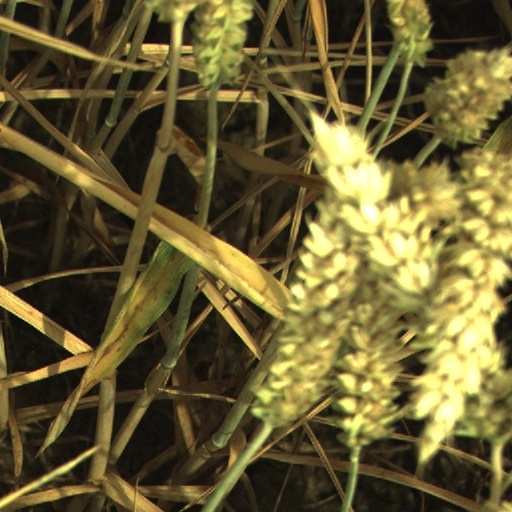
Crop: wheat